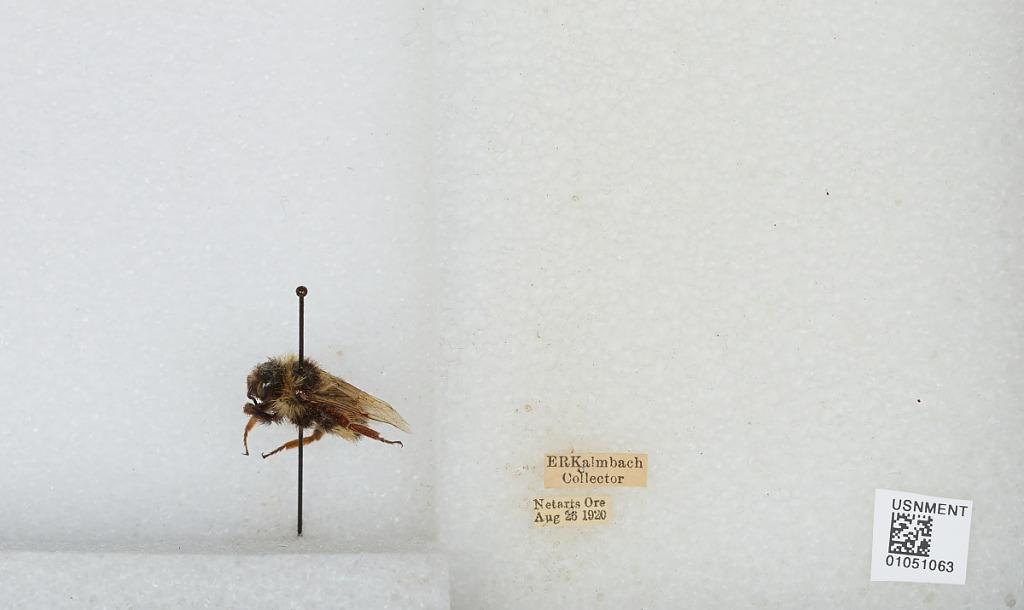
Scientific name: Bombus sp.
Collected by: E. Kalmbach
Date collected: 1920-8-26
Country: United States
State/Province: Oregon
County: Tillamook
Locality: Netarts
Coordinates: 45.4347, -123.946